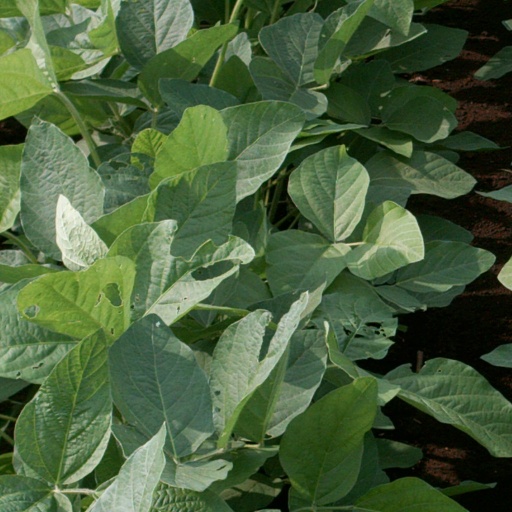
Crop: soybean